James Bothwell Water Tank House

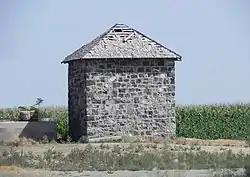

The James Bothwell Water Tank House is a water tank house located on a farm north of Jerome, Idaho. The building was constructed circa 1926 for James Bothwell, a local lawyer and farmland investor. Bothwell built the tank house and a well on the property to help provide water for the farm. The building was constructed with lava rock by stonemason John Gott, who was trained in Germany. It is one of two original rock water tank houses remaining in Jerome and Lincoln Counties.